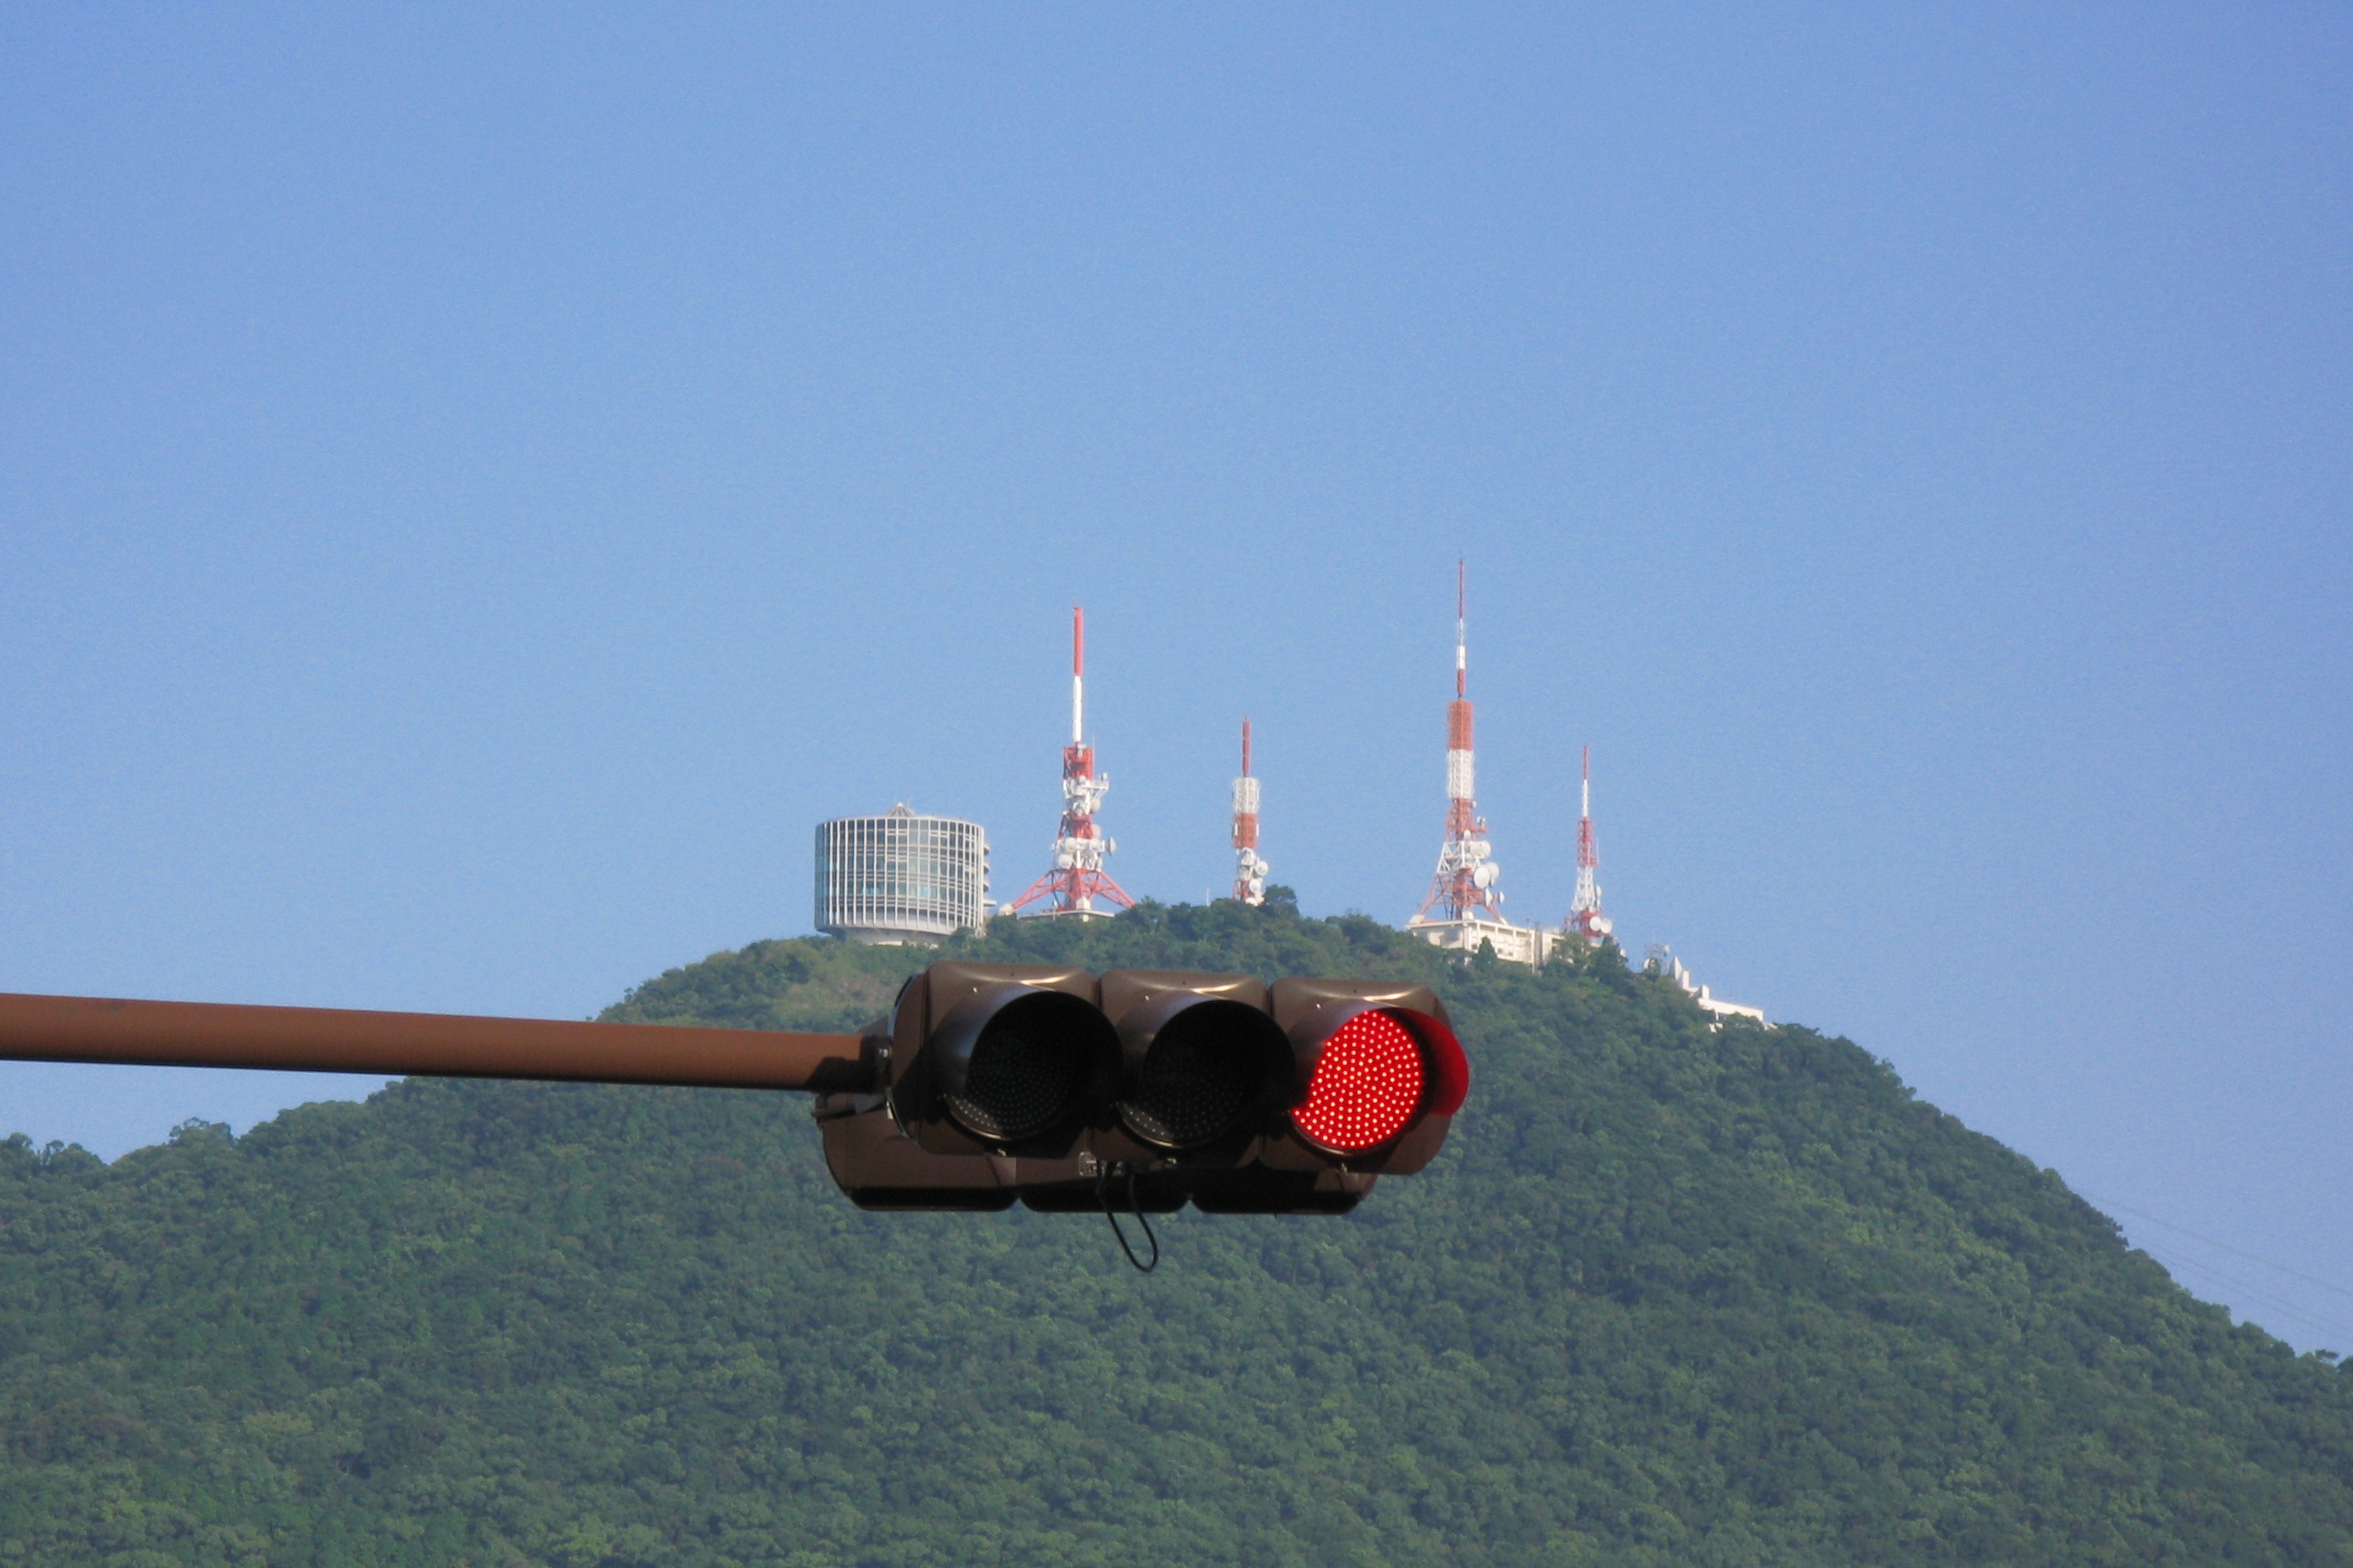
landscape, view, airplane, aircraft, high, vehicle, aviation, nagasaki, hires, hi, res, resolution, g7, missile, inasayama, atmosphere of earth